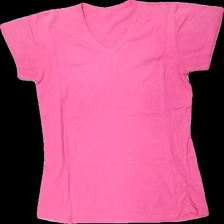
View: front
Type: T-shirt
Category: Ladies
Brand: Missing
Colors: Pink
Material: 100% cotton
Cut: Regular
Season: All
Damage location: top center
Price range: <50
Recommended usage: Export
Description: rosa t-shirt med sned söm
Comment: sned söm